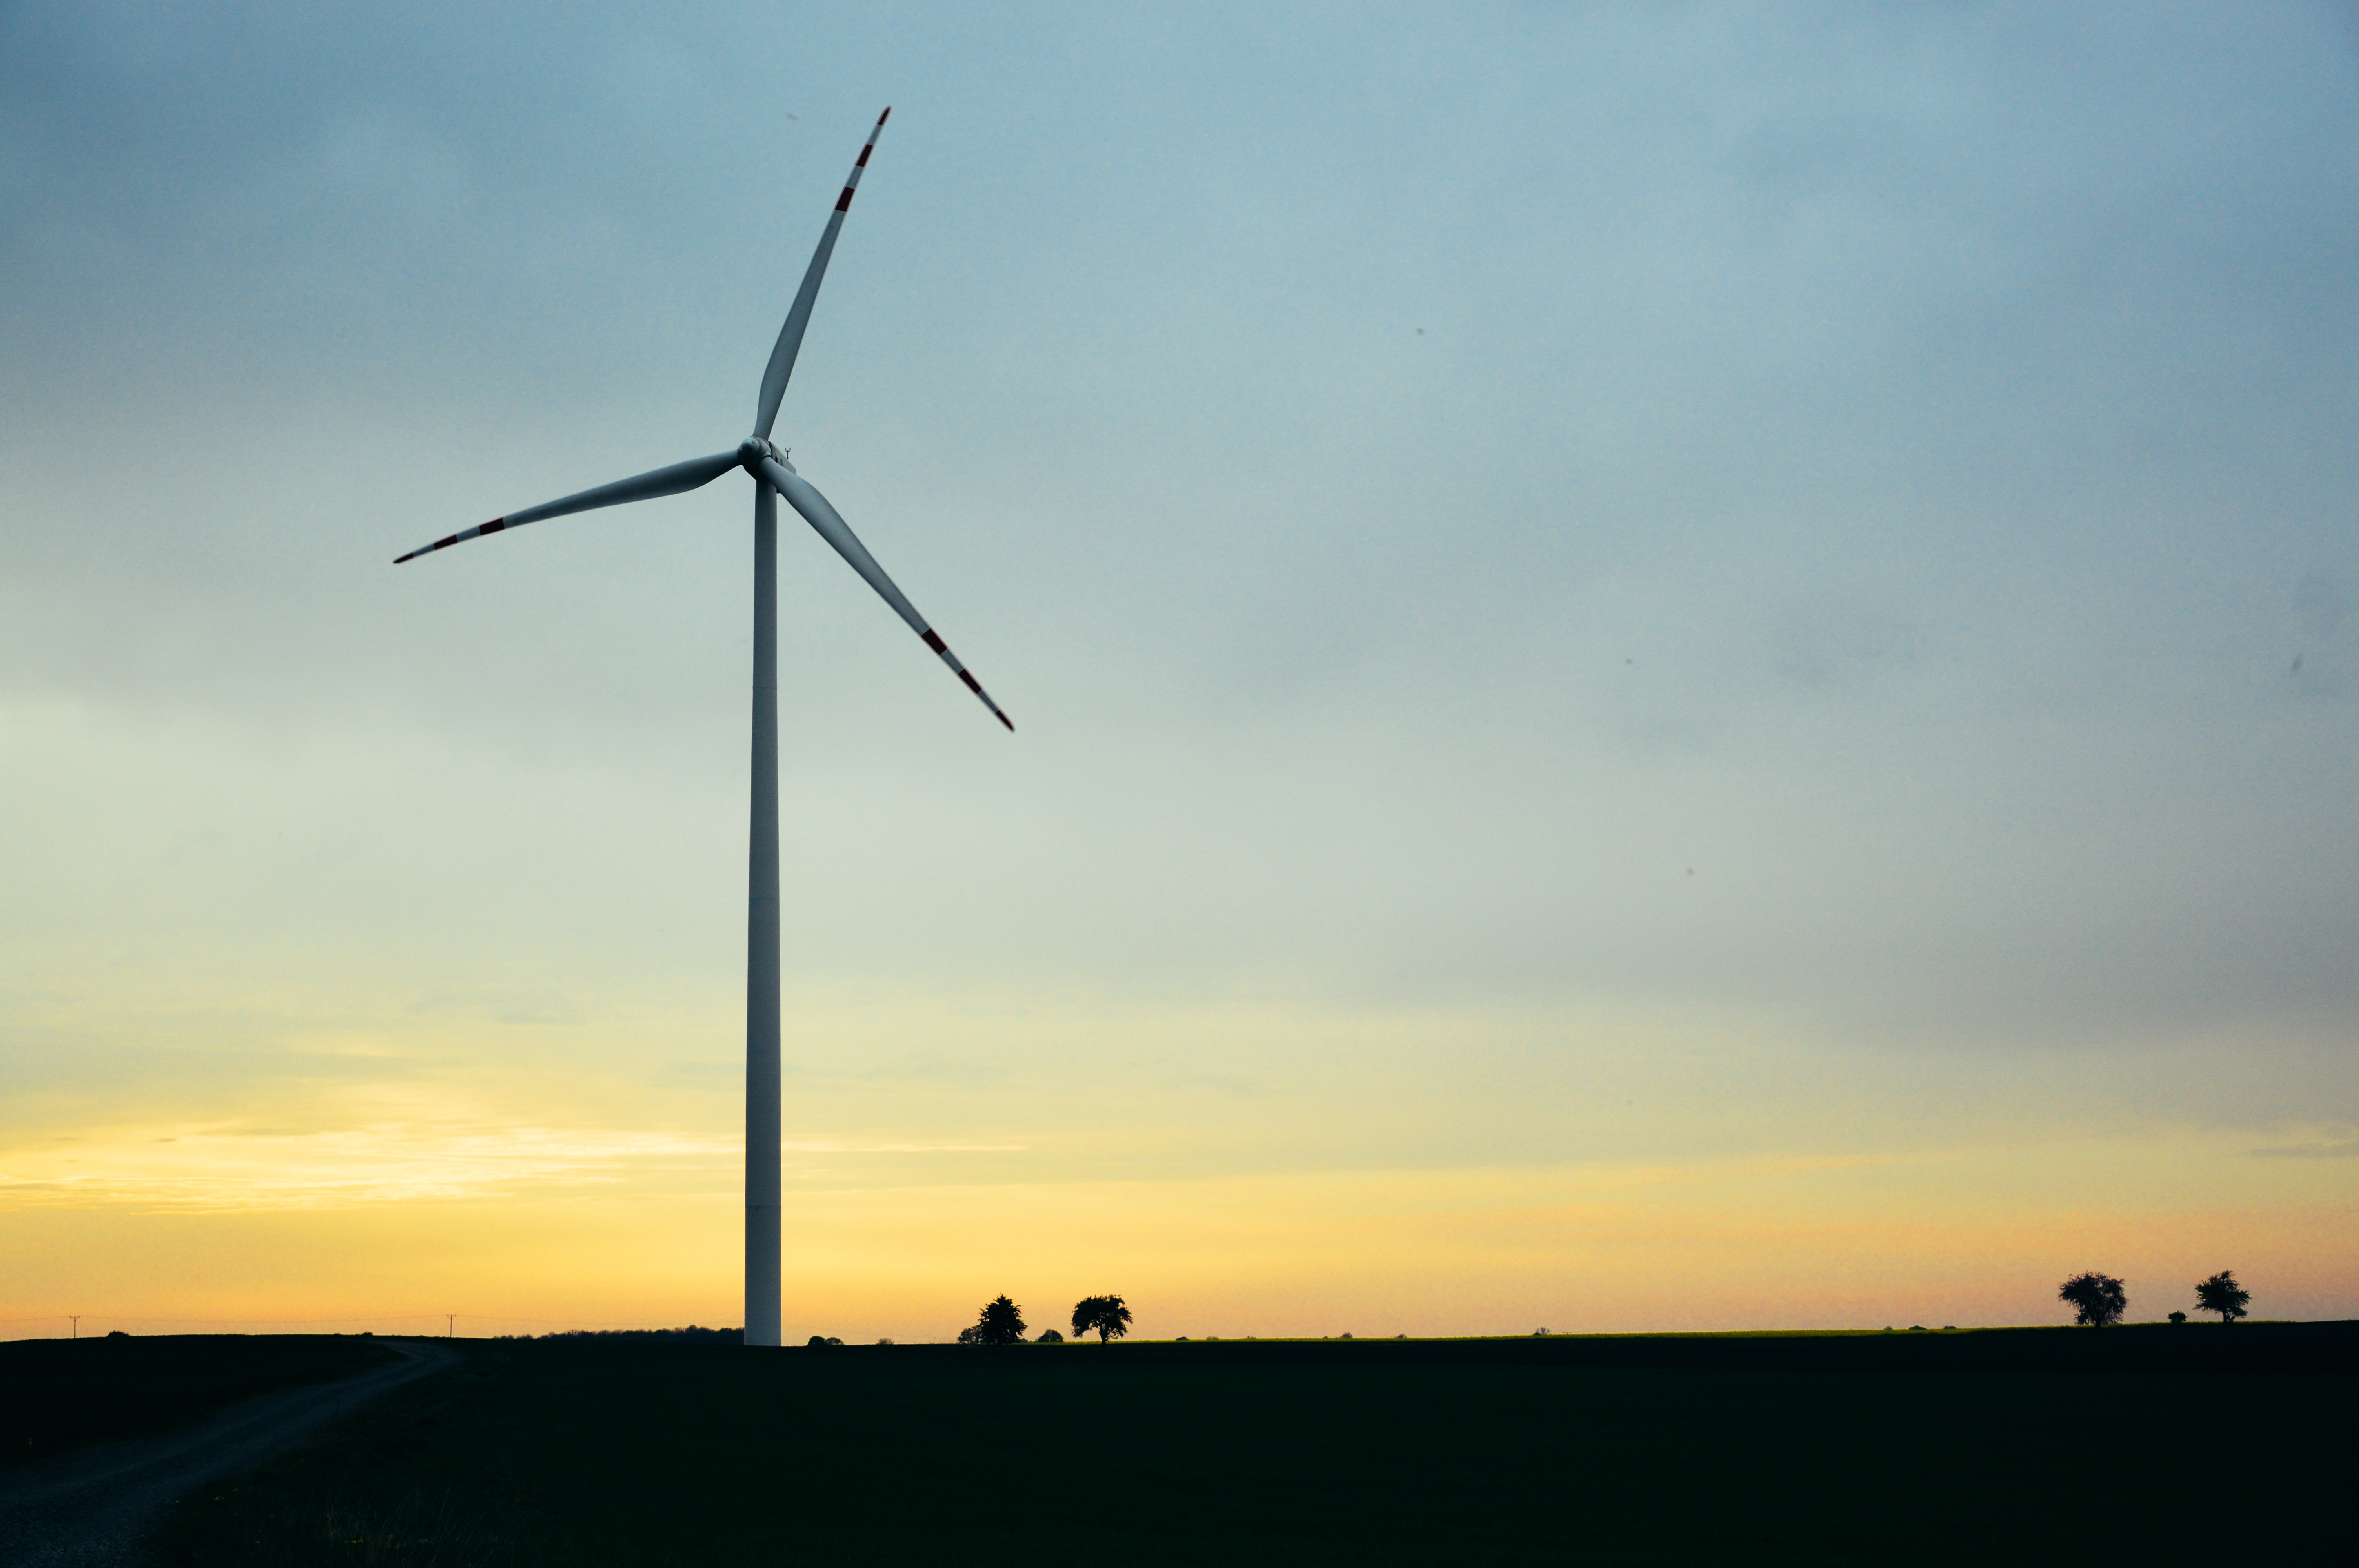
sky, sunrise, sunset, prairie, windmill, wind, machine, wind turbine, energy, wind farm